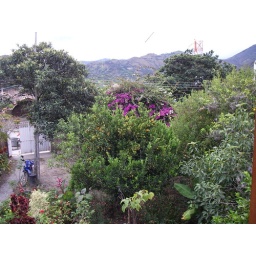
view of garden and bike out of window in Vilcabamba.